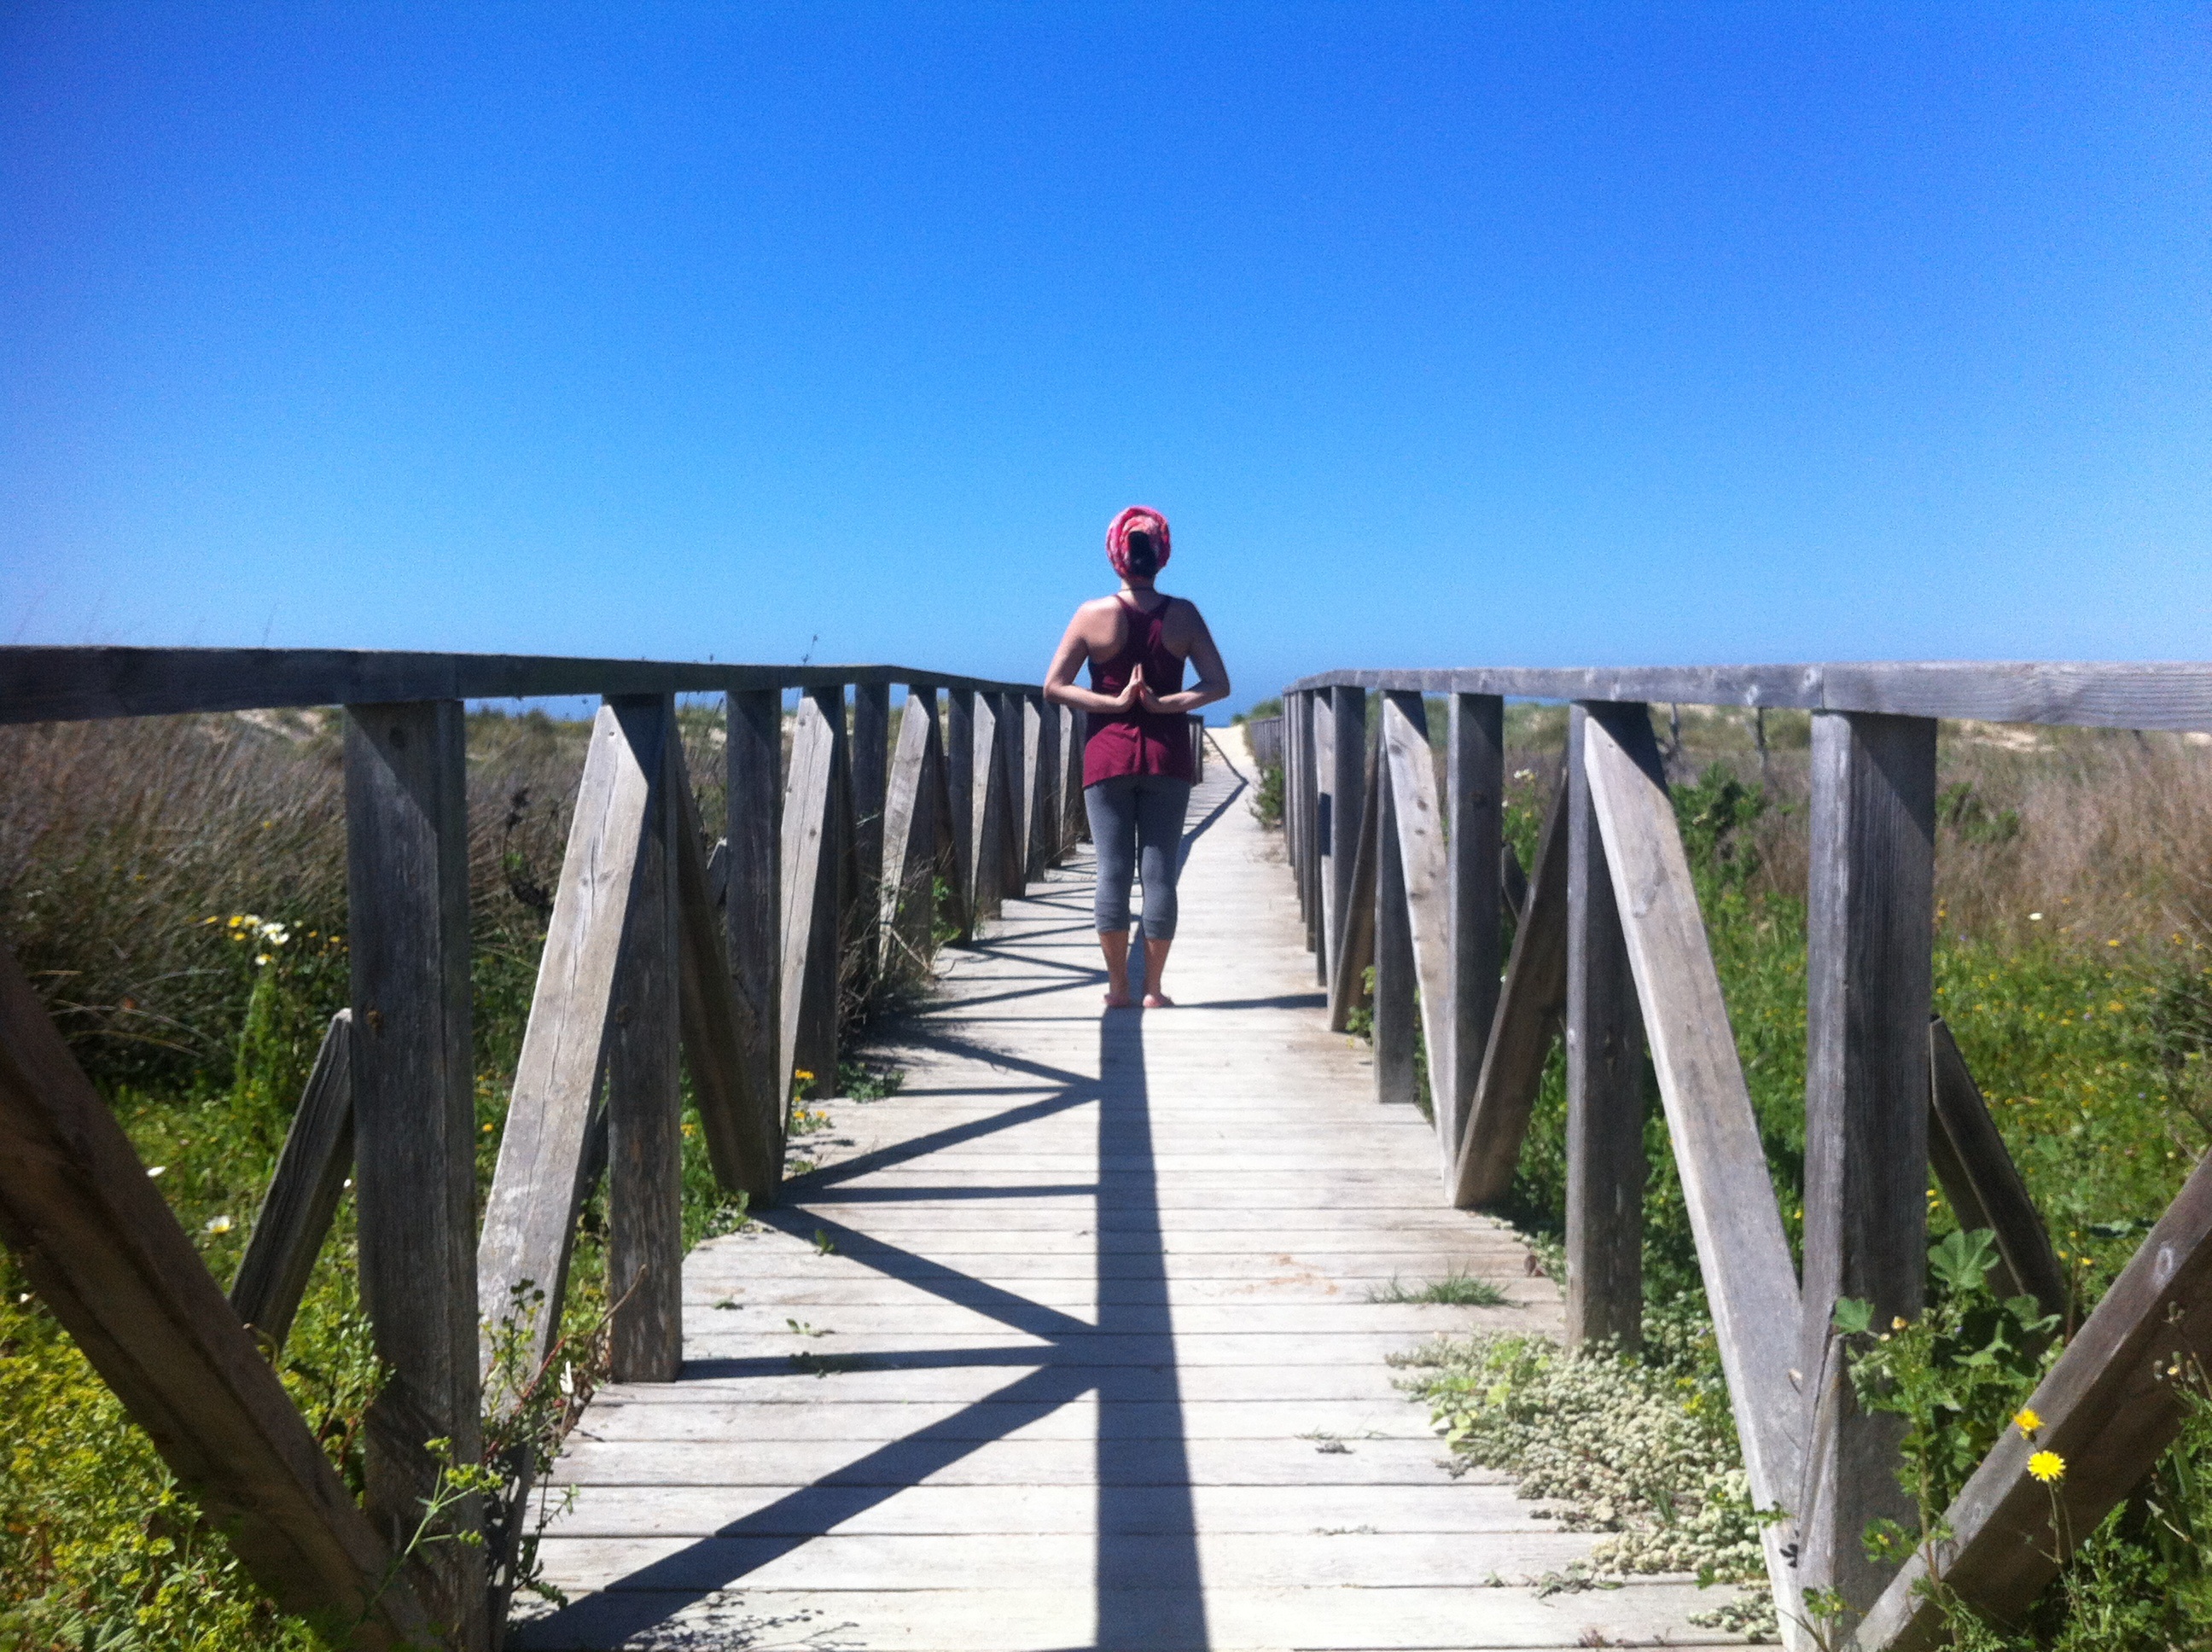
walking, people, girl, woman, trail, walkway, lifestyle, cycling, yoga, pose